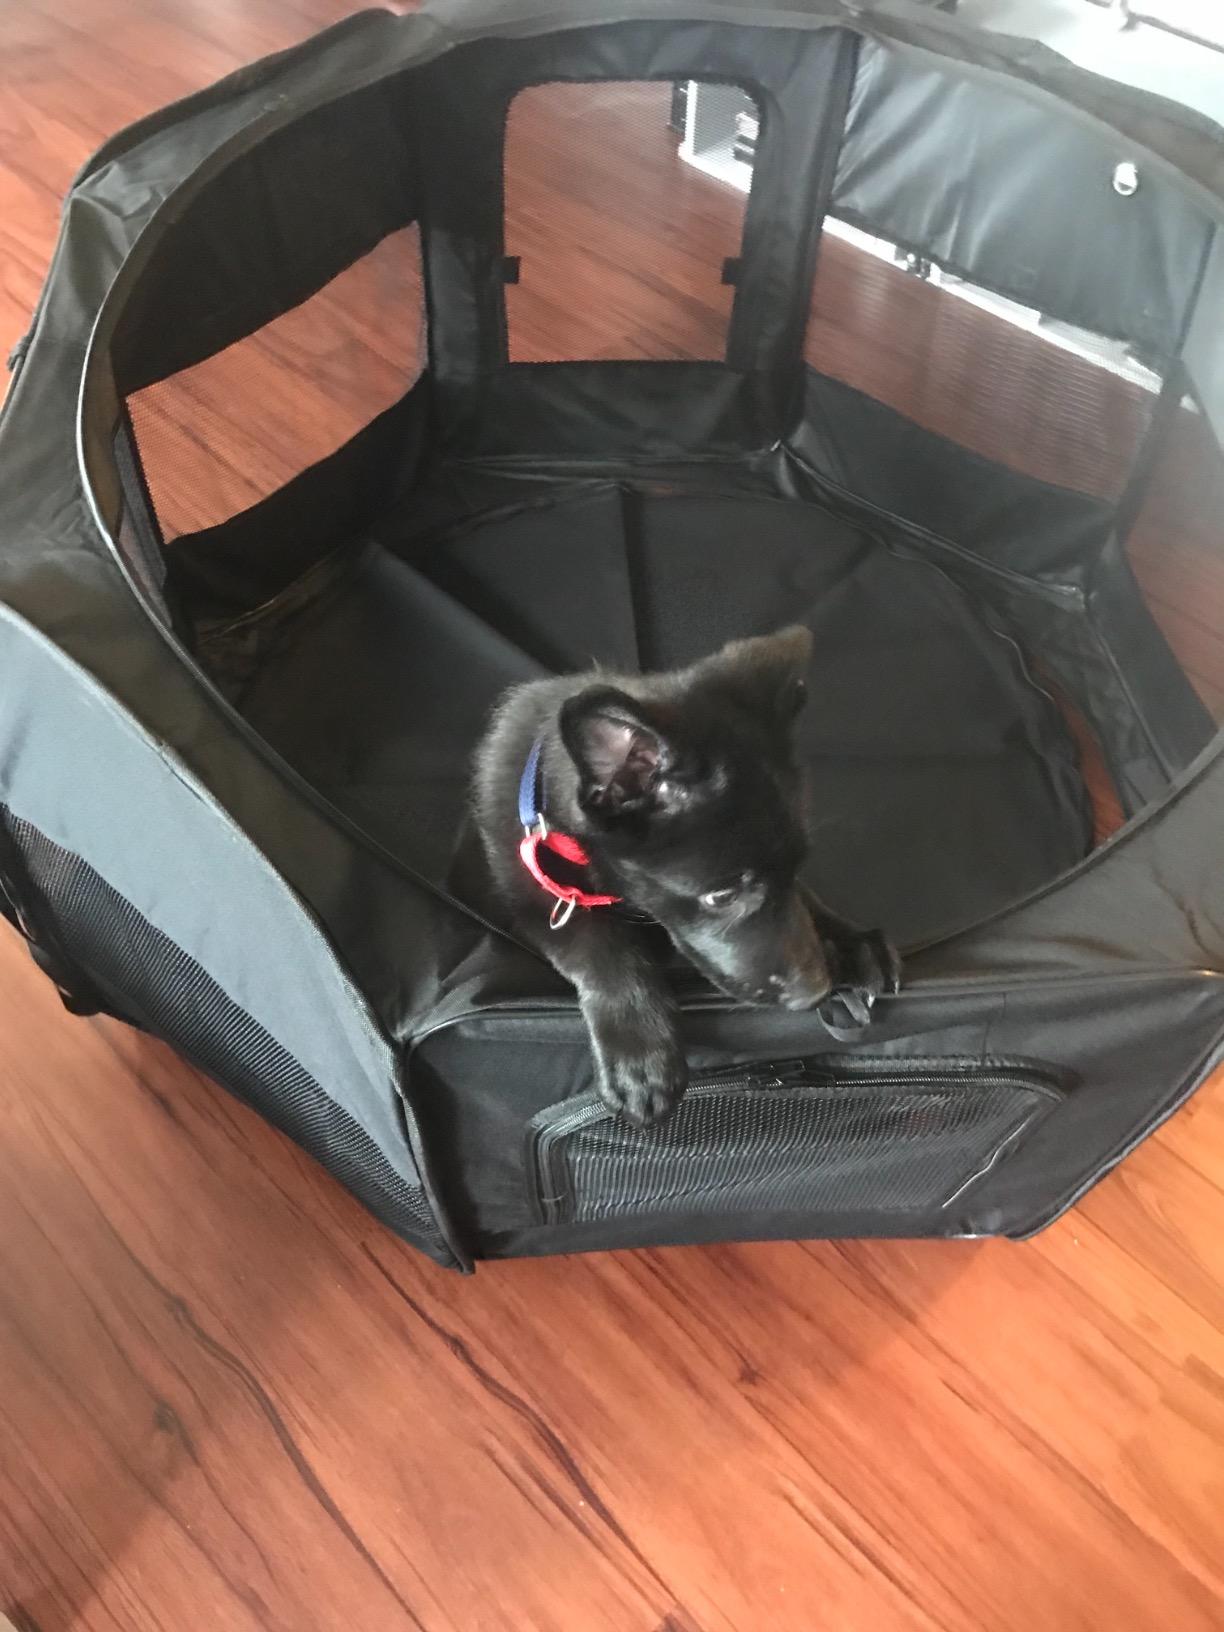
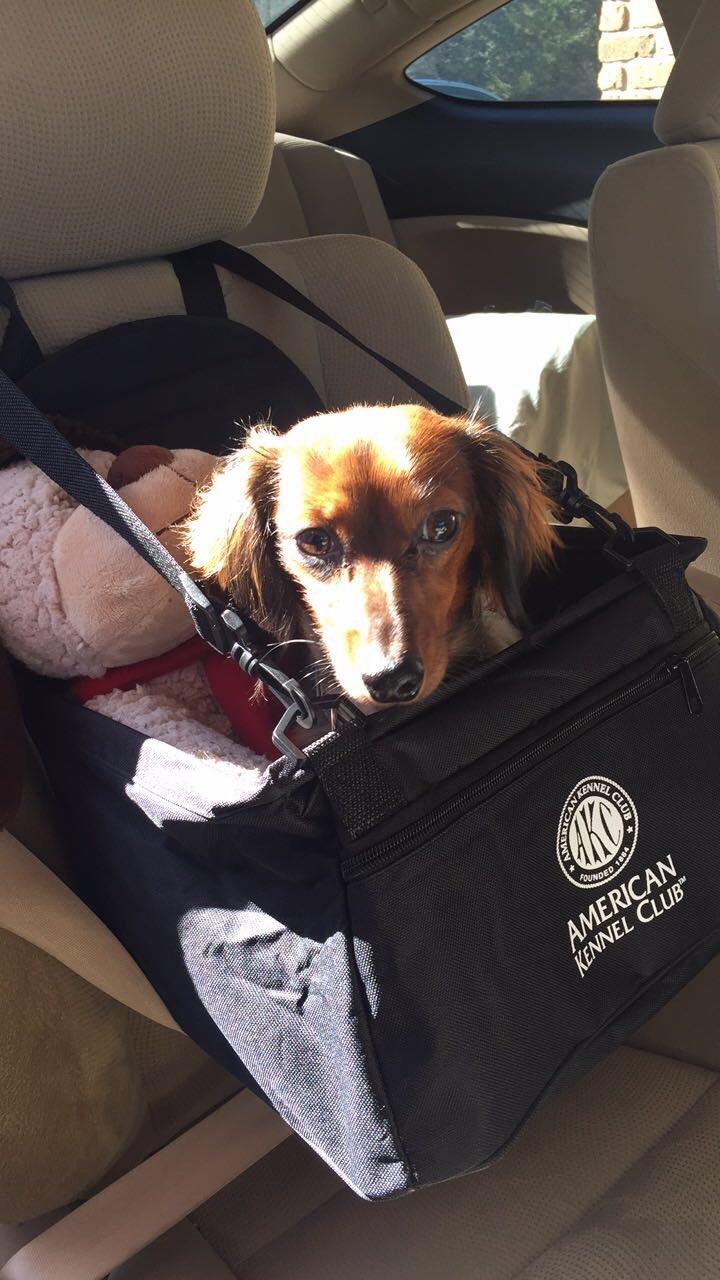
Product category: items_kennel
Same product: no